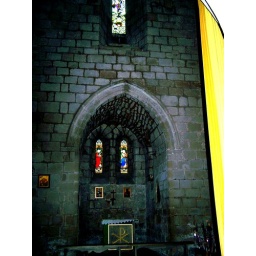
Lady chapel - the black cement is the result of sand blackened from polishing needles in the local needle making industry.